Shatuo

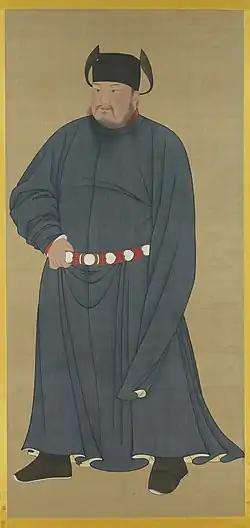
Li Cunxu (885-926), Emperor Zhuangzong of Later Tang

The Tang dynasty fell in 907 and was replaced by the Later Liang. The Shatuo had their own principality Jin (Later Tang precursor) under the Tang dynasty, in the area now known as Shanxi, which was granted to them as a fief in 883 by the Tang emperors, and survived the fall of the Tang dynasty in 907. The Tang dynasty emperor's had granted the Shatuo Zhuye chieftain Li Keyong the imperial surname of Li and title Prince of Jin, adopting him into the imperial family. They had tense relations with the Later Liang, and cultivated good relations with the emerging Khitan power to the north.